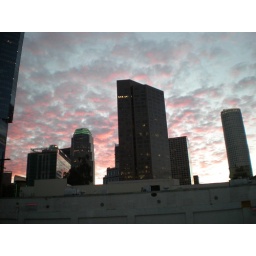
pink and blue skies over Downtown Los Angeles